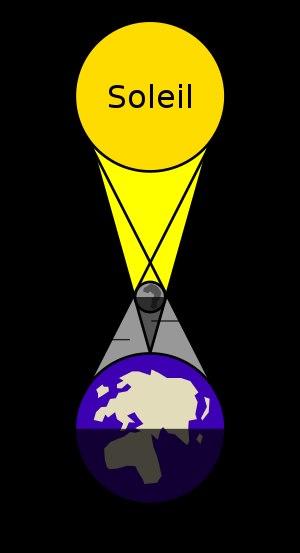
Une éclipse solaire se produit lorsque la Lune se place devant le Soleil, occultant totalement ou partiellement l'image du Soleil depuis la Terre. Cette configuration peut se produire uniquement durant la nouvelle lune, quand le Soleil et la Lune sont en conjonction par rapport à la Terre.